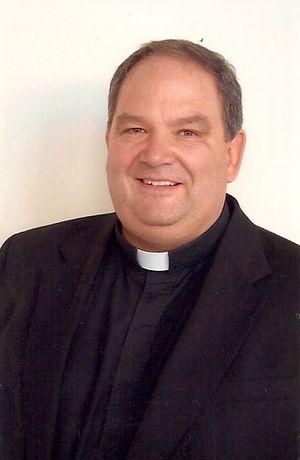
La 'liste des évêques de Gaylord recense les noms des évêques qui se sont succédé sur le siège épiscopal de Gaylord dans l'état du Michigan aux Etats-Unis depuis la création du diocèse de Gaylord le 19 décembre 1970, par détachement de ceux de Grand Rapids et de Saginaw.